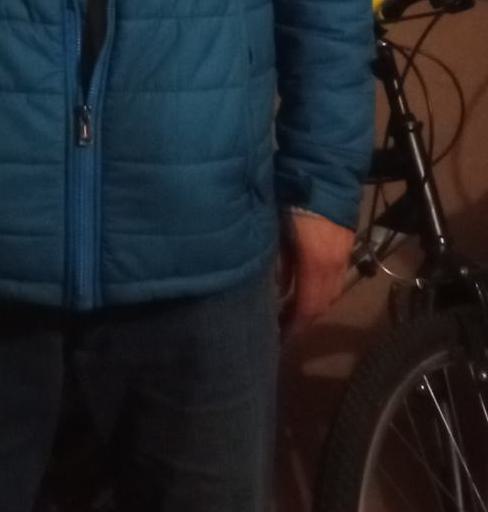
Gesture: no_gesture